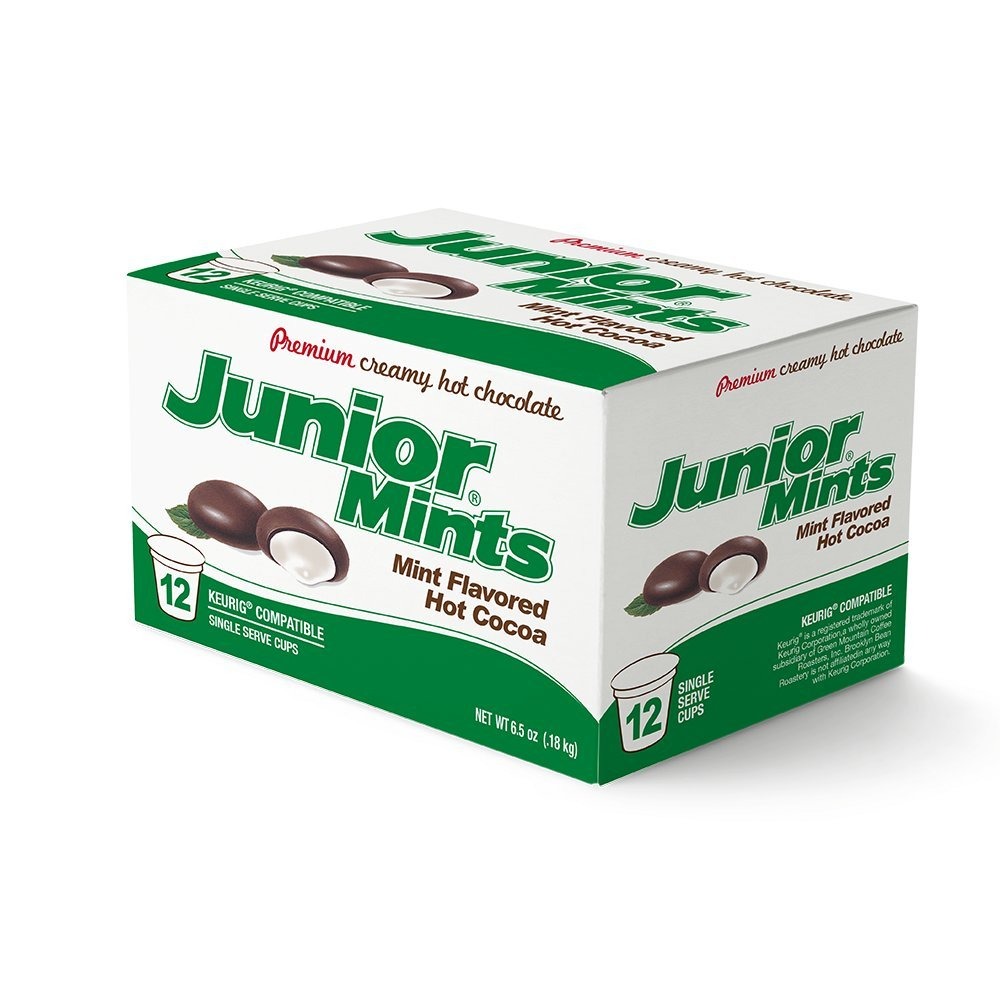
Item Name: Junior Mints Chocolate Mint Flavored Hot Chocolate Pods, Compatible with 2.0 K-Cup Brewers, 12 Count - Cool Mint and Cocoa Treat
Bullet Point 1: Junior Mints Hot Chocolate Pods satisfy cravings for dark chocolate with a refreshing minty twist. This unique blend provides a delightful and indulgent drink that is perfect for cold days or after-dinner treats.
Bullet Point 2: Enjoy the rich and creamy taste of Junior Mints hot chocolate pods, blending smooth cocoa with refreshing mint for a deliciously indulgent hot beverage inspired by the classic candy.
Bullet Point 3: Experience the perfect balance of velvety chocolate and cool peppermint in every sip. These hot chocolate pods bring a nostalgic and satisfying minty cocoa treat to your cup.
Bullet Point 4: Quick and convenient, these hot chocolate pods are compatible with K Cups brewers, providing a easy way to enjoy a rich and flavorful cup of cocoa at home or in the office.
Bullet Point 5: Includes 12 single serve cocoa pods, perfect for stocking up. Enjoy the signature Junior Mints chocolate and mint flavor in a warm and comforting hot beverage anytime.
Value: 12.0
Unit: Count

Price: 74.68